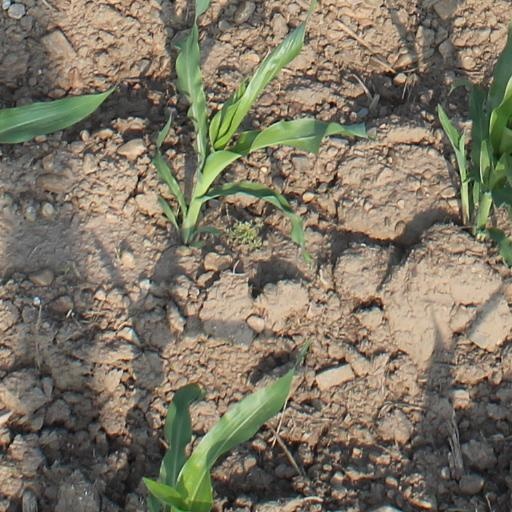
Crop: maize; corn